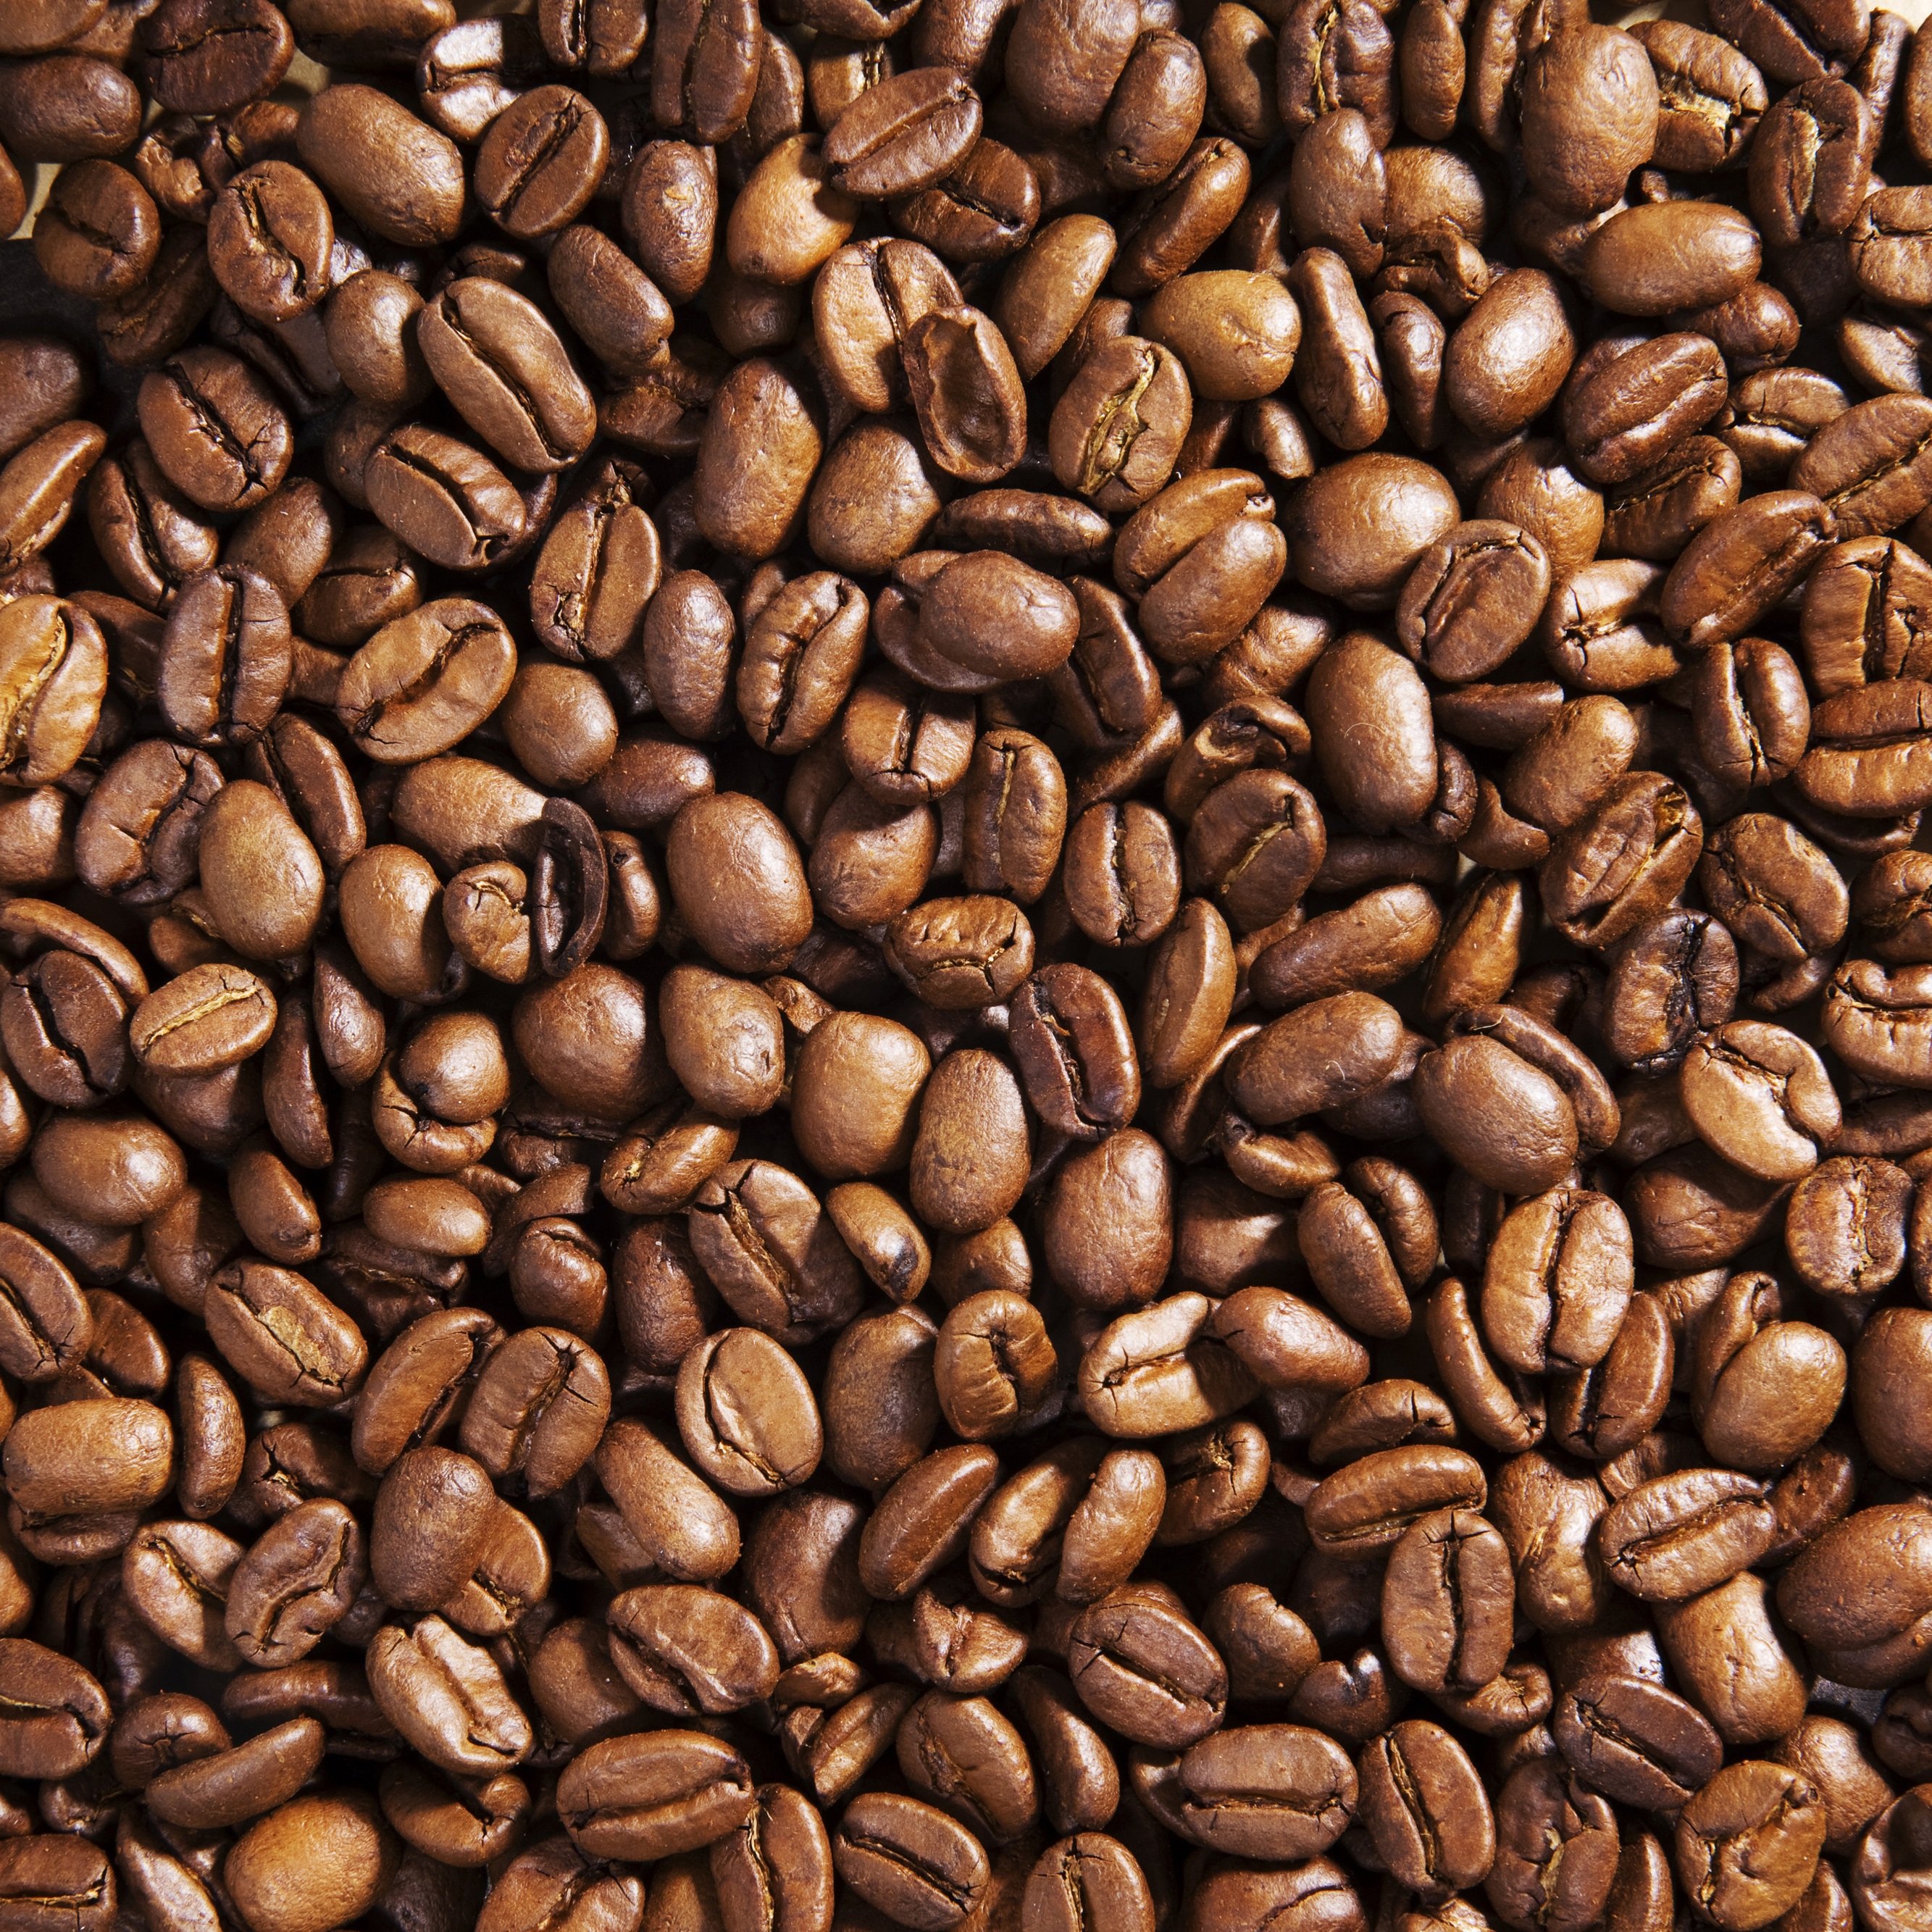
cafe, coffee, food, produce, brown, drink, espresso, close, caffeine, beans, beverages, roasted, coffee beans, coffee roasting, cocoa bean